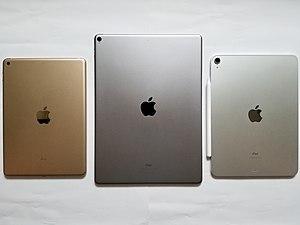
La liste des appareils iOS comprends tous les appareils conçus et commercialisés par l'entreprise Apple fonctionnant avec un système d'exploitation de type Unix appelé iOS et iPadOS. Ces appareils sont l'iPhone, l'iPod qui est similaire à l'iPhone, mais ne possède pas de matériel de téléphonie mobile, et l'iPad. Ces trois appareils fonctionnent comme des lecteurs audio numériques et des lecteurs multimédia portables, ainsi que comme des utilisateurs internet. L'Apple TV, fonctionnant sous tvOS, est un décodeur permettant de diffuser des médias en continu à partir de sources locales et de certains services internet vers un téléviseur connecté, et ne possède pas d'écran propre. En mars 2015, environ 1,35 milliard d'appareils iOS et septembre 2 018 environ 2 milliards d'appareils iOS sont vendus dans le monde en.